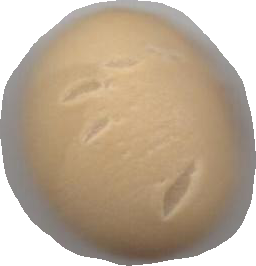
Variety: Dega